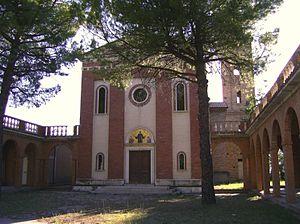
Le sanctuaire de San Mauro Abate est situé à Bomba dans la province de Chieti et est le principal bâtiment de culte dédié au saint.